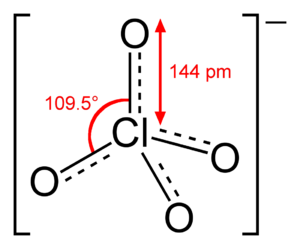
L'anion perchlorate ClO₄–, ou tétraoxochlorate, est principalement présent dans des sels, notamment dans le perchlorate d'ammonium, de potassium, de magnésium, ou de sodium, vendus sous des formes diverses, essentiellement depuis les années 1940.